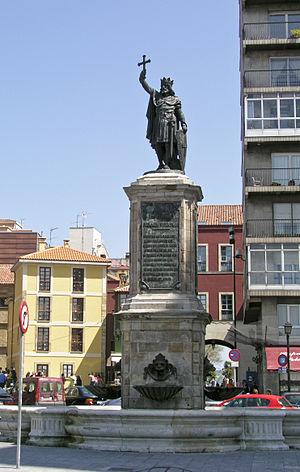
Le Monumento a Pelayo est une sculpture de l'artiste espagnol José María López Rodríguez, inaugurée en 1891 à Gijón, dans les Asturies.